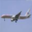
Label: airplane